Knurled nut

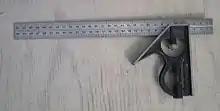
Square with knurled nut

Knurled nuts are commonly used in any application where the fasteners will be removed regularly but not needed for structural support. They can commonly be found on electrical panel covers, precision measuring tools, squares, and service covers. The advantages of using a knurled fastener in this situation are: it improves the ease of removal, deters the possibly over-tightening/stripping, and does not require any tools to manipulate the fastener.